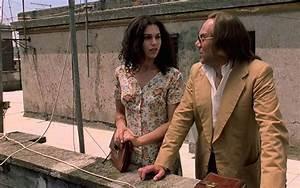
chicken